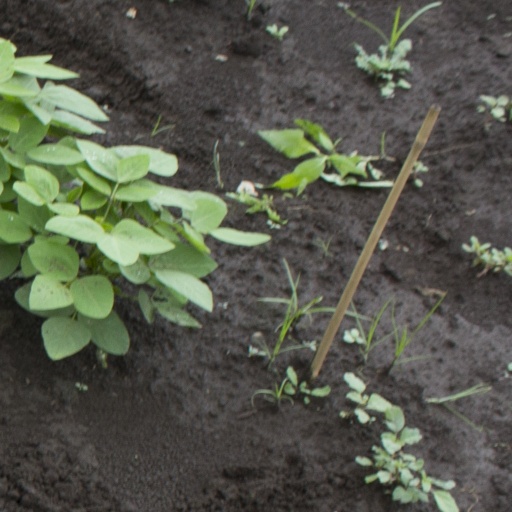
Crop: soybean